Jude the Obscure

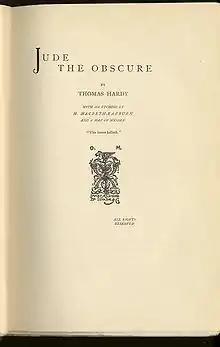
Original title page of "Jude the Obscure"

Jude the Obscure is a novel by Thomas Hardy which began as a magazine serial in December 1894 and was first published in book form in November 1895 (though the title page says 1896). The protagonist, Jude Fawley, is a working-class young man; he is a stonemason who dreams of becoming a scholar. The other main character is his cousin, Sue Bridehead, who is also his central love interest. The novel is concerned in particular with issues of class, education, religion, morality and marriage. It was Hardy's 14th and last published novel.